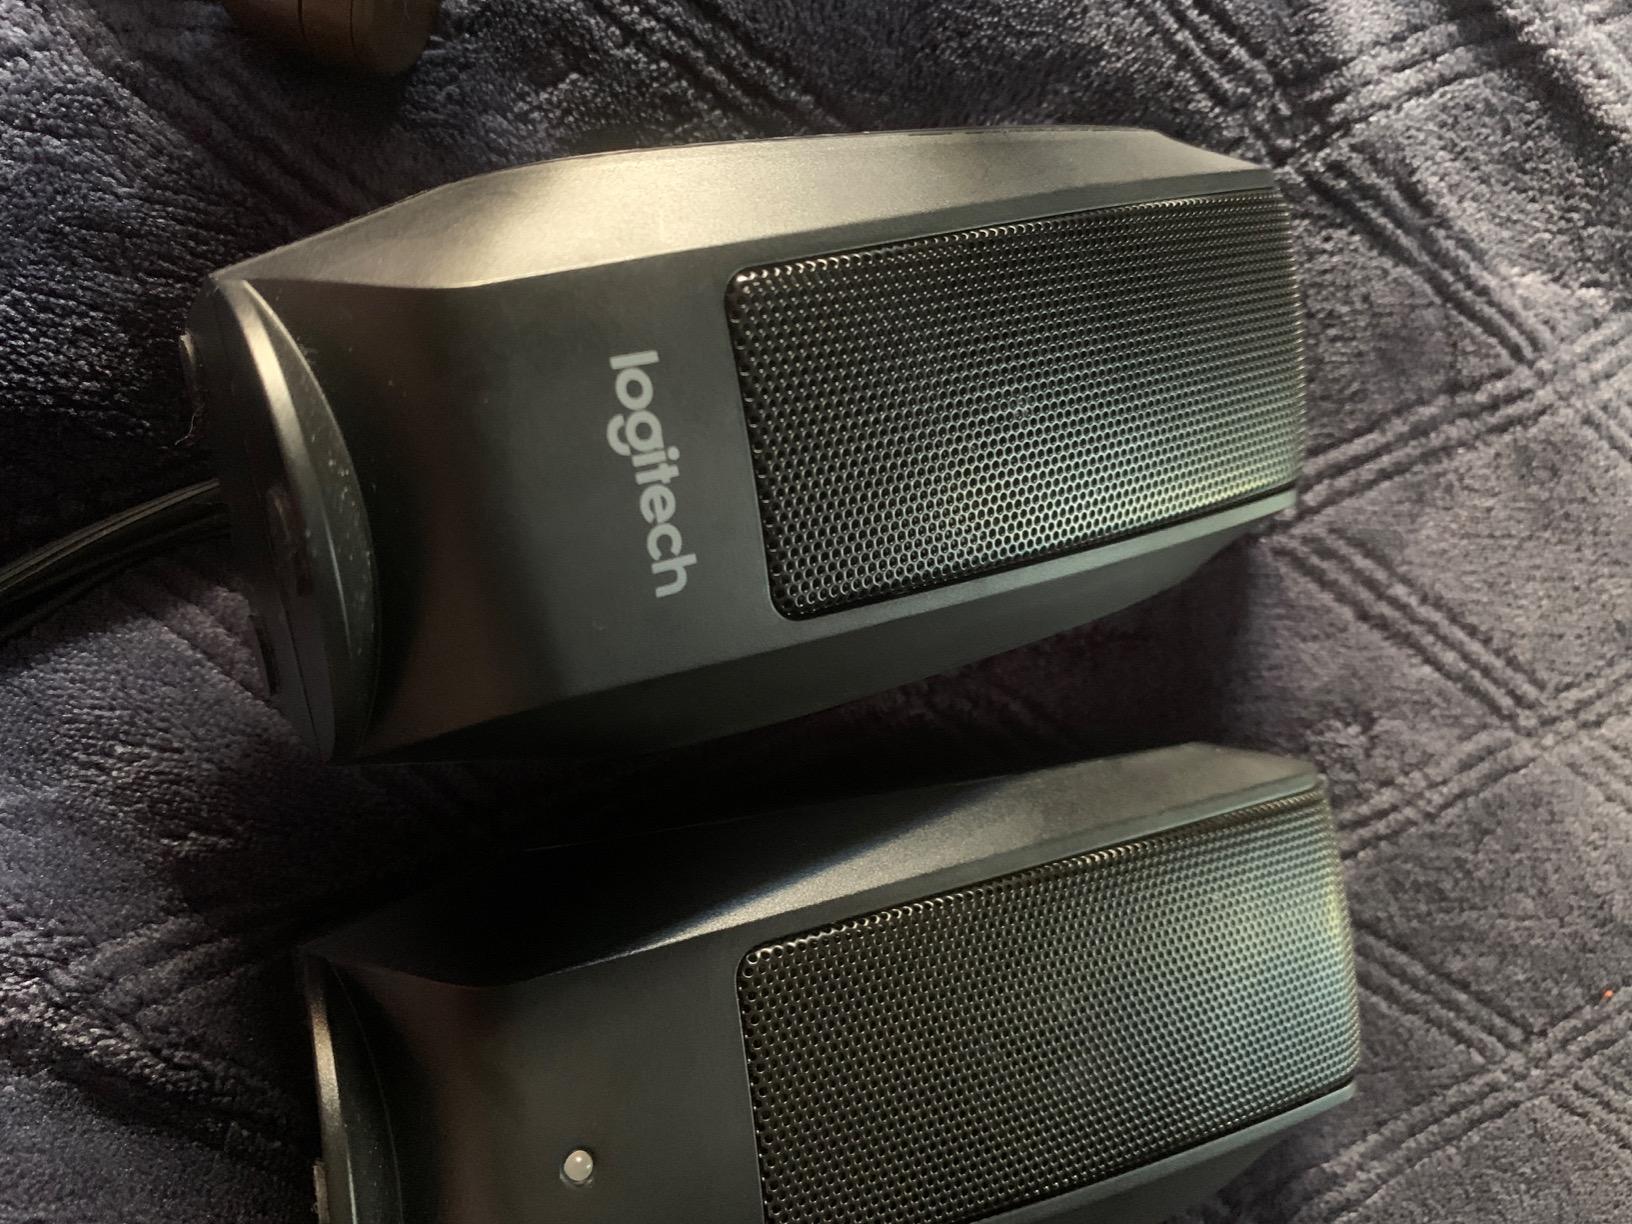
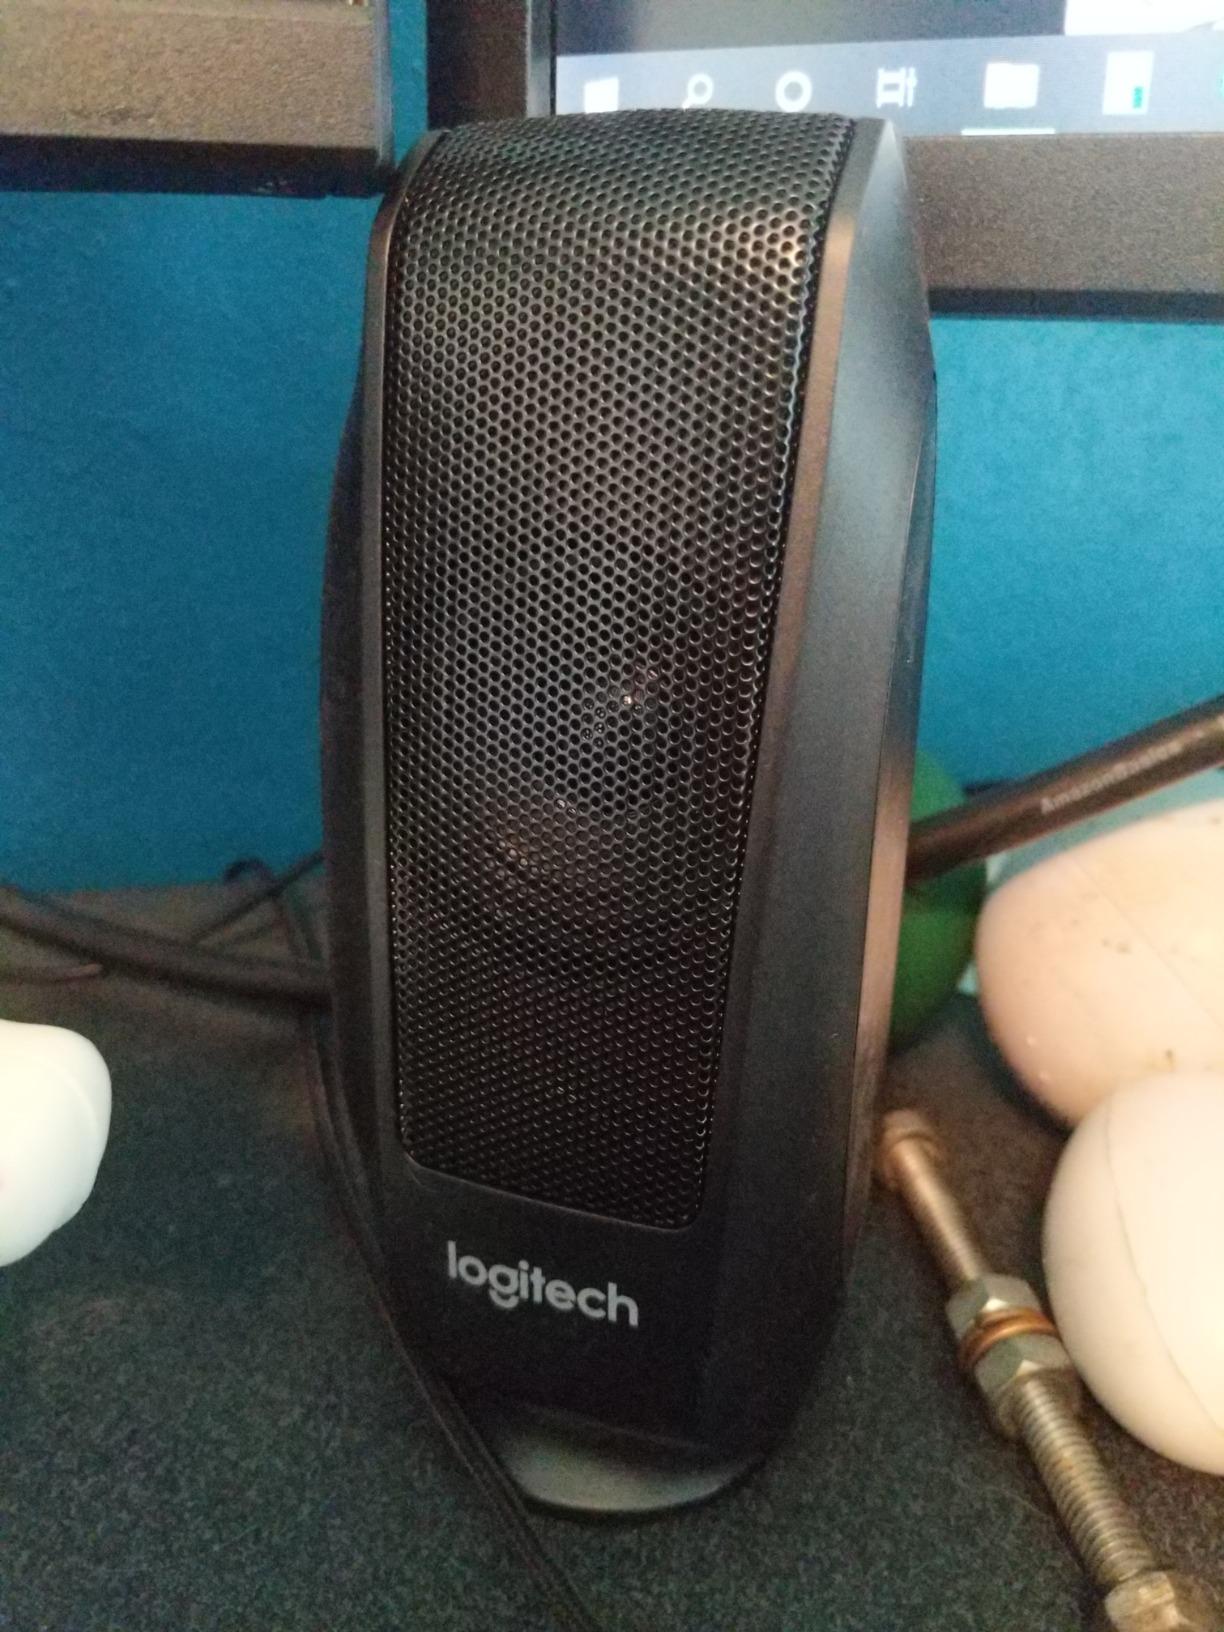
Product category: speaker
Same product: yes